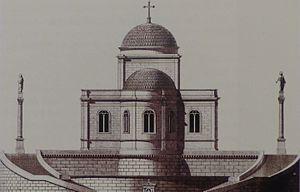
Projet d'Antoine-Marie Chenavard (1830) pour une église de style néoclassique à Fourvière. Non réalisé.
La Chapelle Saint-Thomas est la partie la plus ancienne du sanctuaire de Fourvière. Consacrée d'abord à Saint-Thomas puis à la Vierge, elle fut maintes fois détruite et reconstruite.